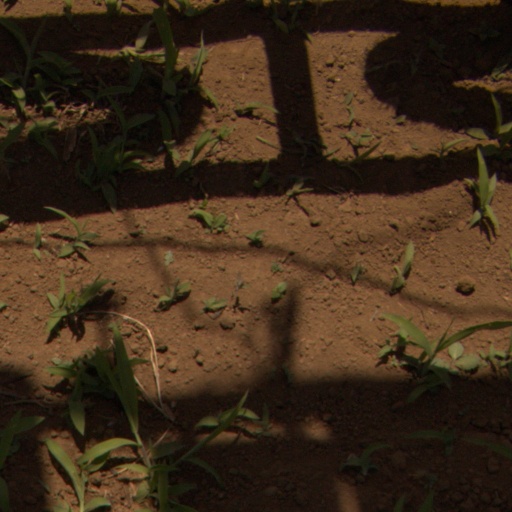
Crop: Jerusalem artichoke